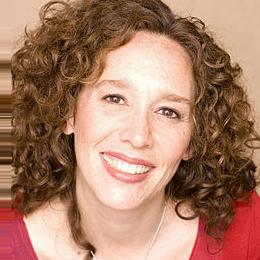
Age: 36